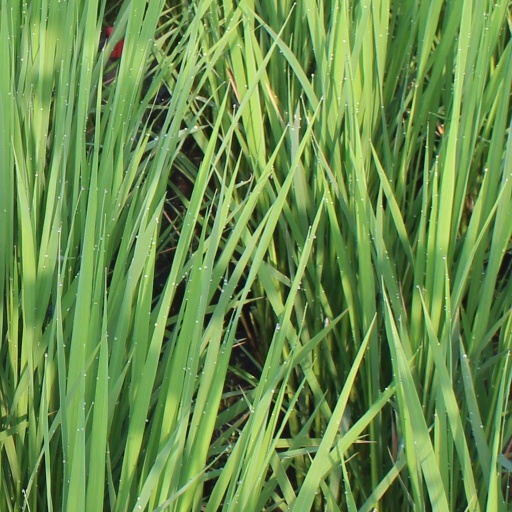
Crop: rice